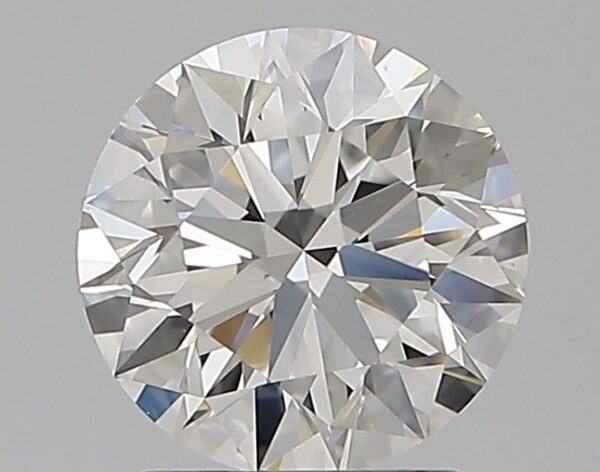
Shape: round
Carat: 1.7
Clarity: VS1
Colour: F
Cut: EX
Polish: EX
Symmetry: EX
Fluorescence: N
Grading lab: GIA
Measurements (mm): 7.57 x 7.61 x 4.74